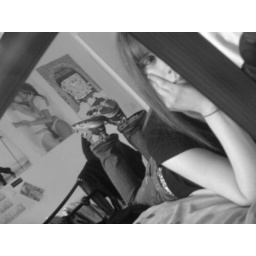
me playing around with my mirror, and the black and white on my camera